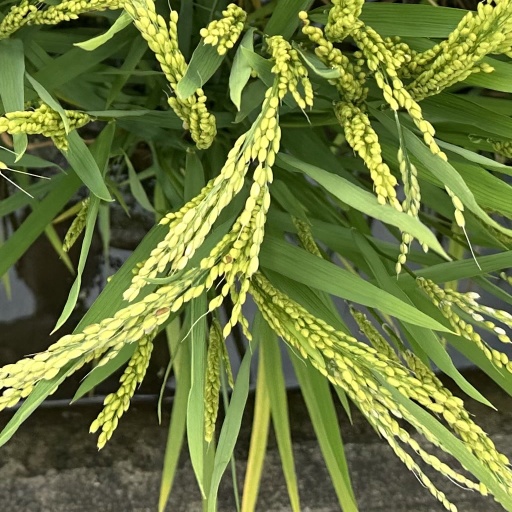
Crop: rice